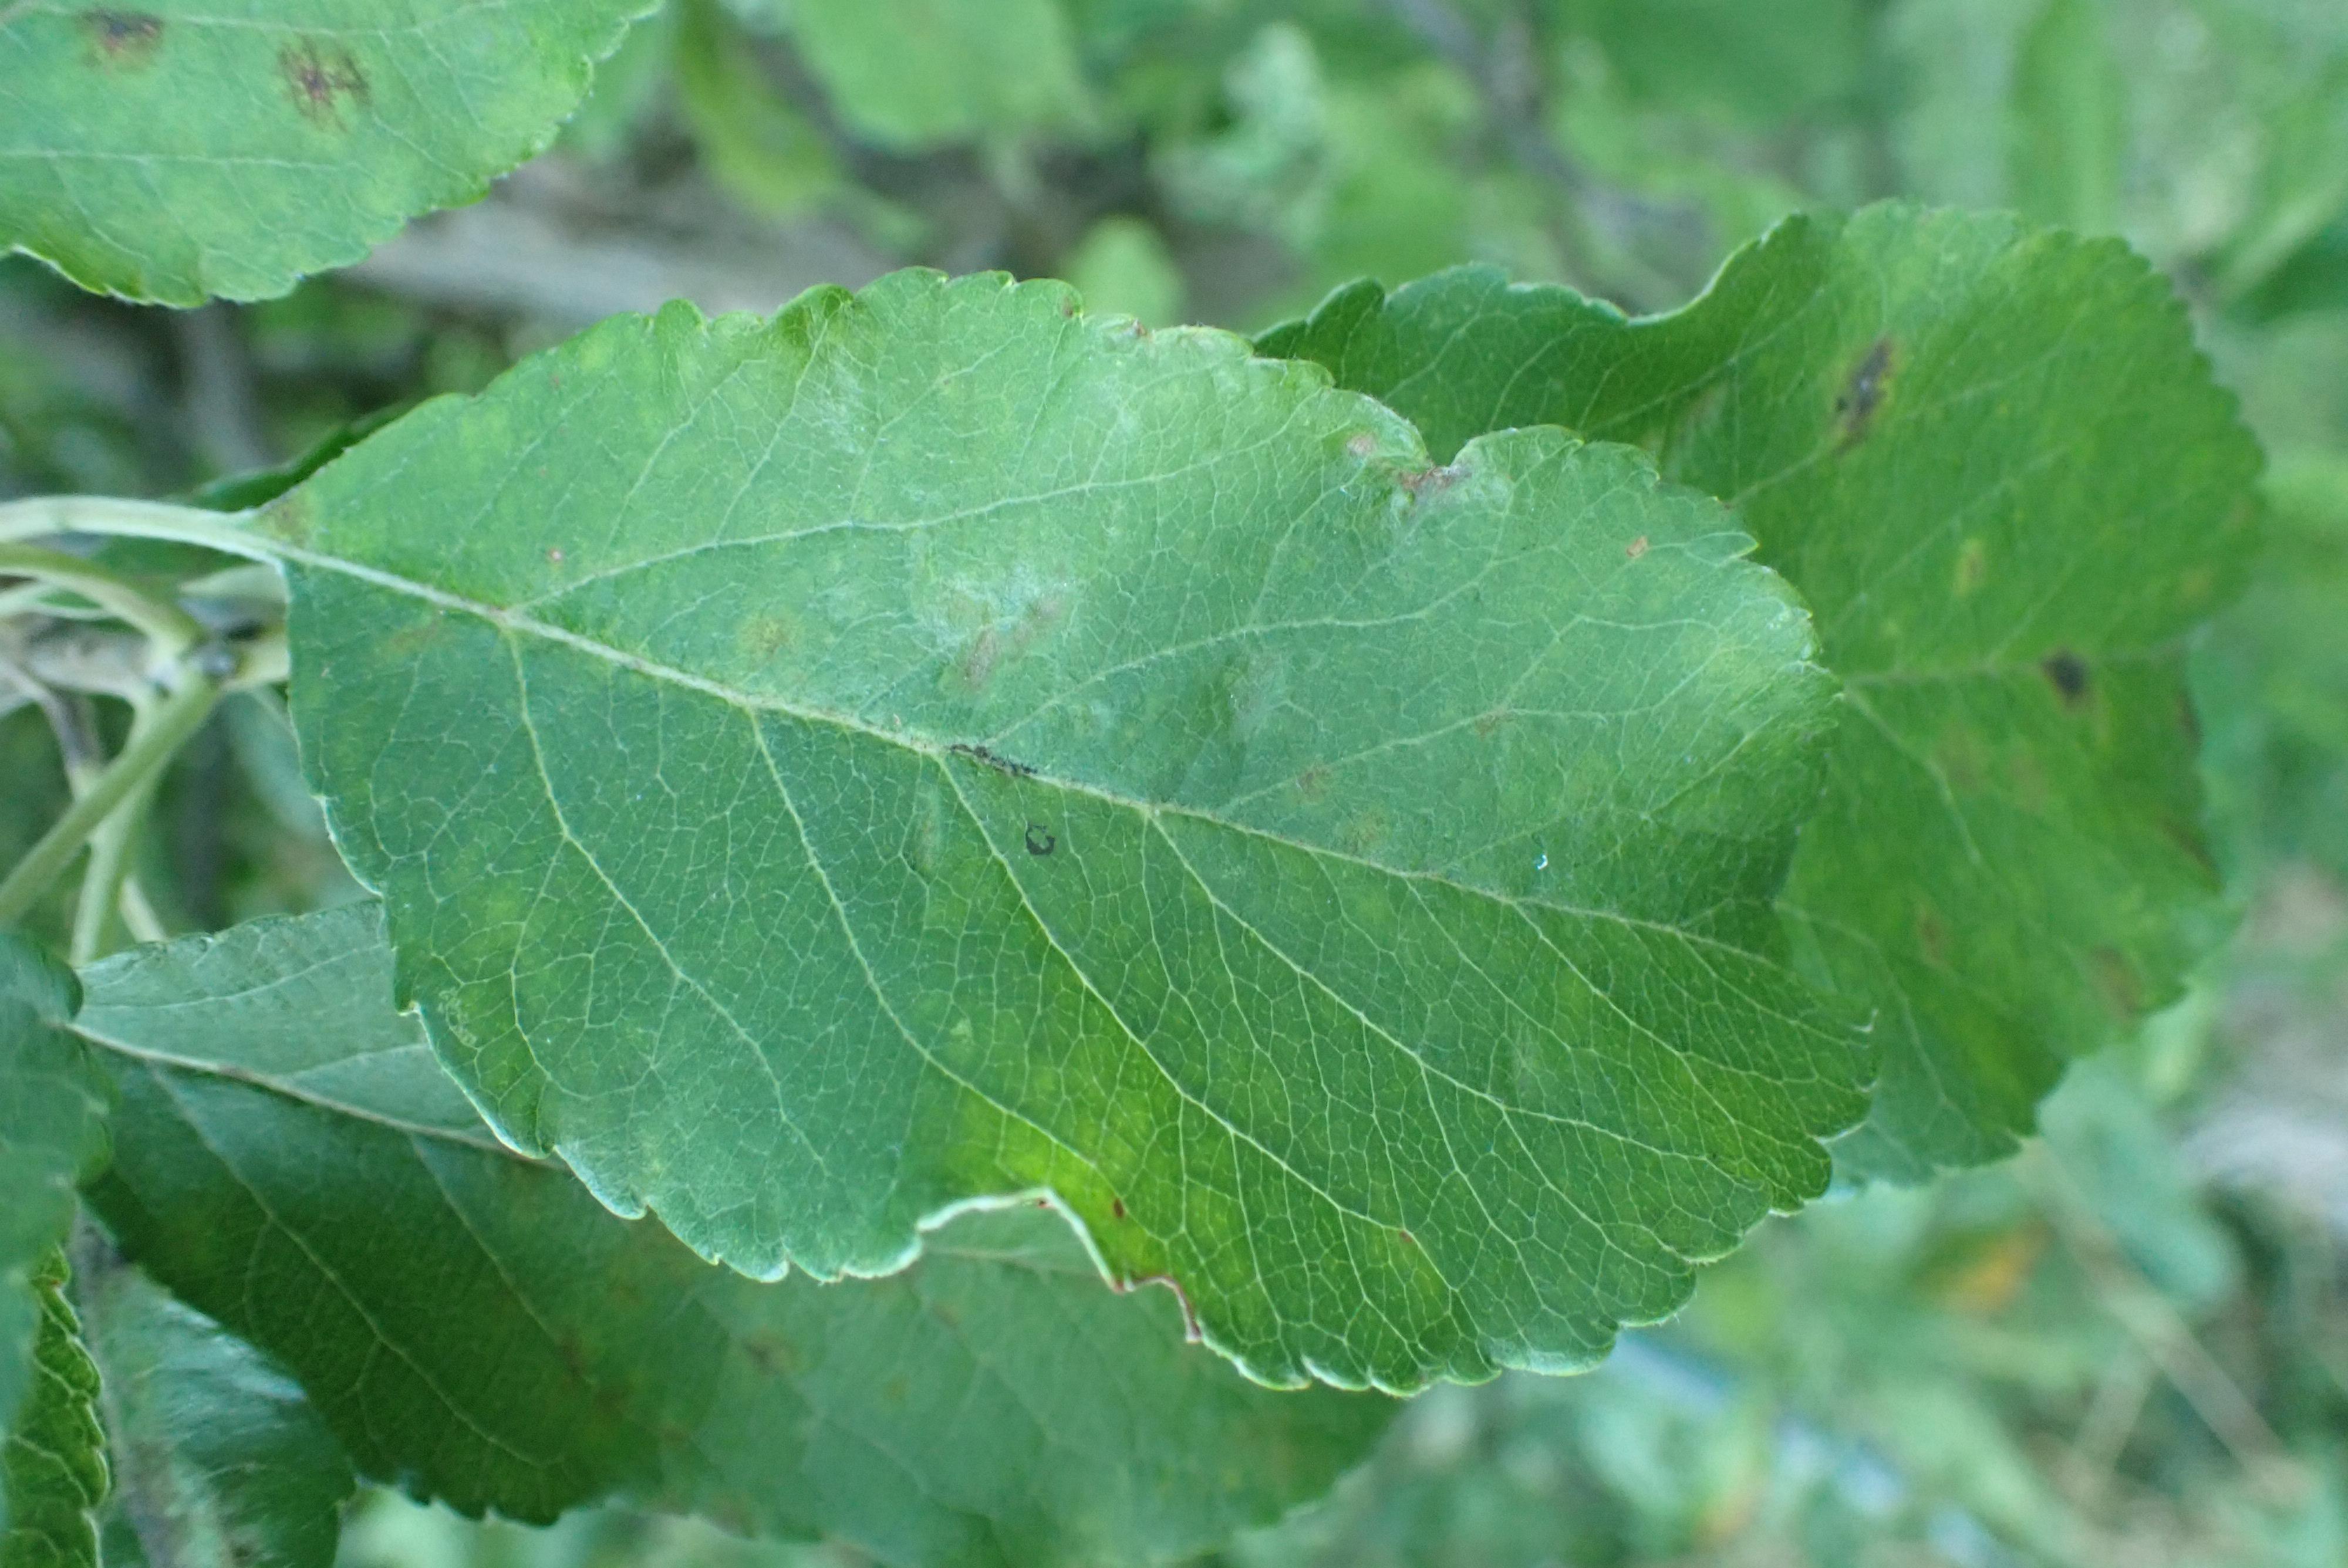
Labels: scab